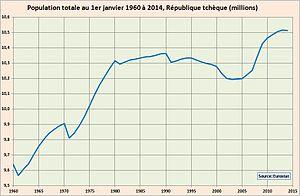
Population totale de la République tchèque au 1er janvier 1960 à 2014
La Tchéquie, en forme longue la République tchèque, est un pays d'Europe centrale sans accès à la mer, entouré par la Pologne au nord-est, l’Allemagne au nord-ouest et à l’ouest, l’Autriche au sud et la Slovaquie à l'est-sud-est.
Au 1ᵉʳ janvier 2017, la Tchéquie comptait 10 578 820 habitants.